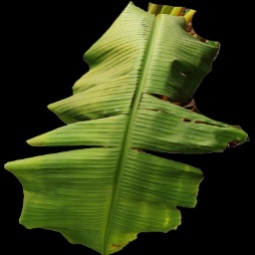
Label: Boron